George Prance

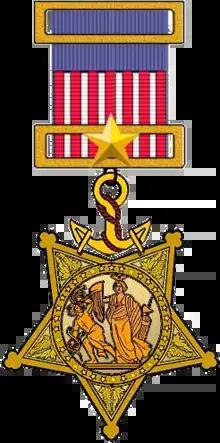
Civil War era Navy Medal of Honor

George Prance (c. 1827 – April 3, 1885) was a sailor in the U.S. Navy during the American Civil War. He received the Medal of Honor for his actions during the Second Battle of Fort Fisher on January 15, 1865.